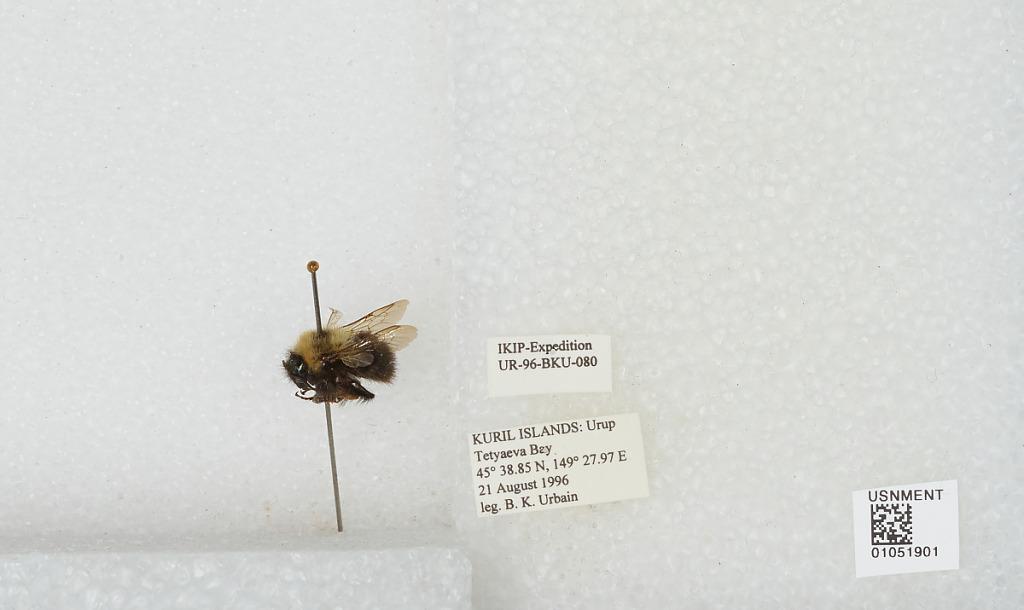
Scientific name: Bombus sp.
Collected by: B. Urbain
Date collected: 1996-8-21
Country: Russia
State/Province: Sakhalin
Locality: Urup Island, Tetyaeva Bay, Kuril Islands
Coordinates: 45.6475, 149.466